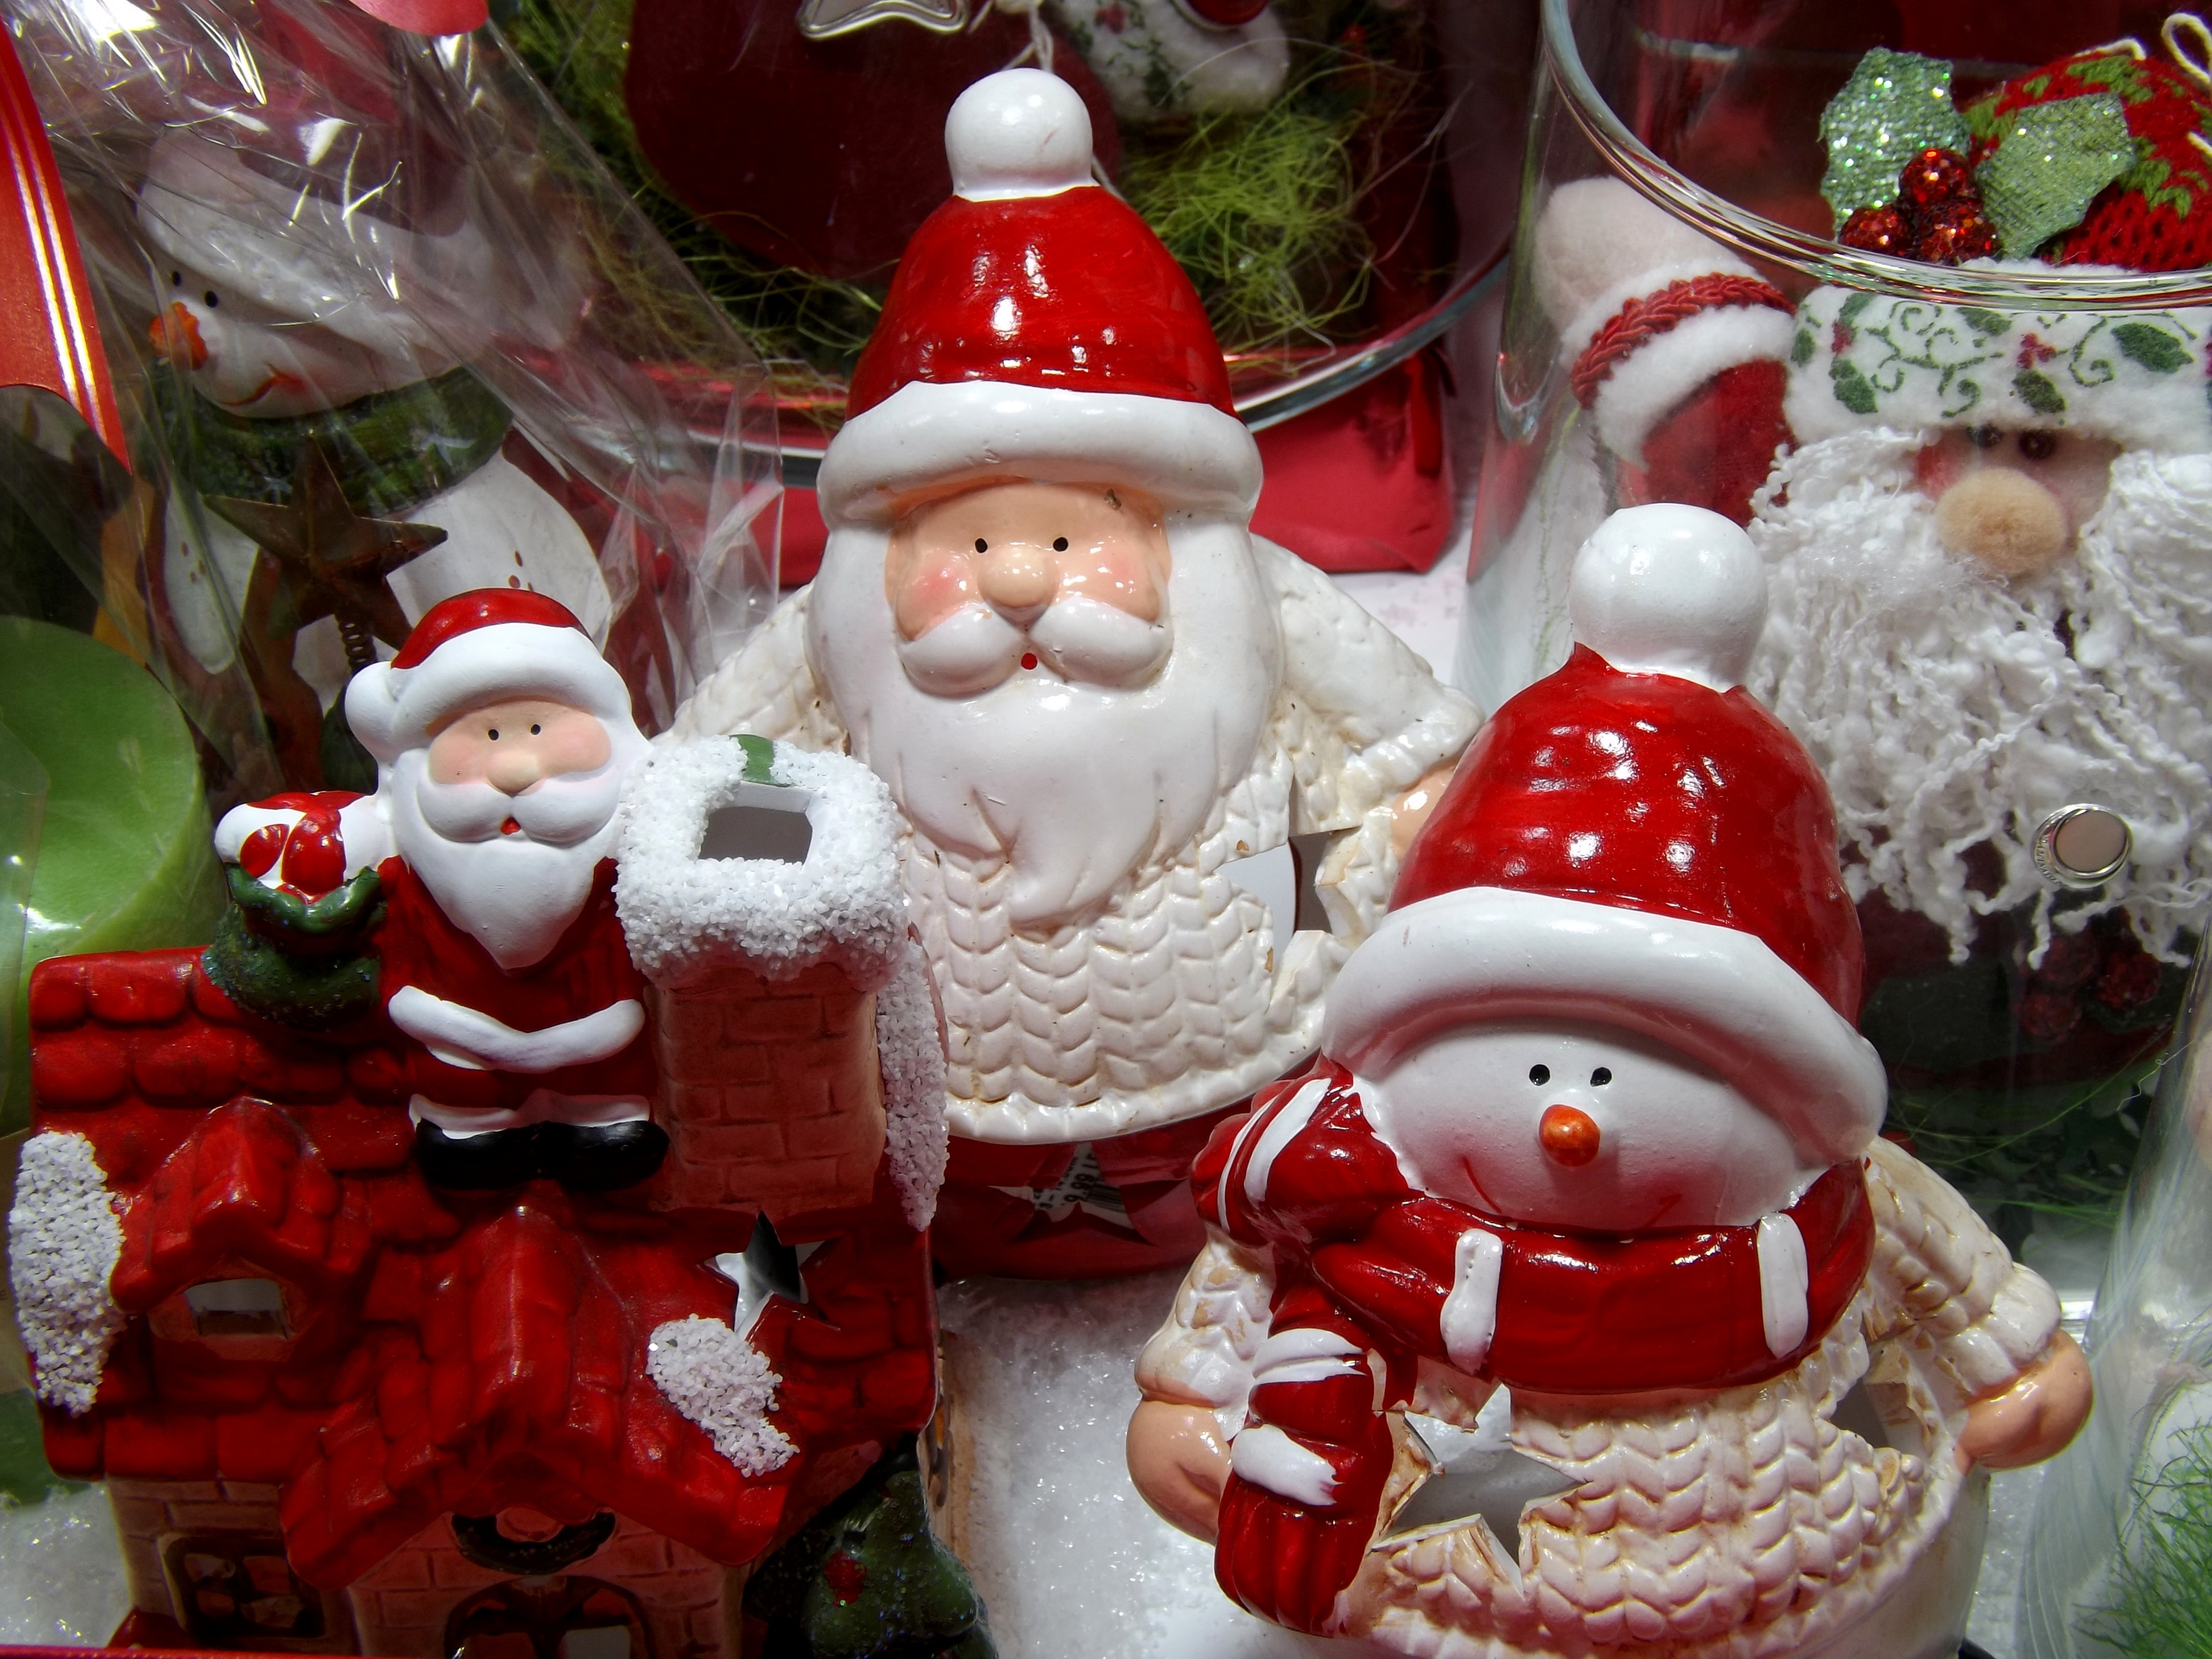
winter, monument, celebration, statue, decoration, red, holiday, christmas, toy, santa, christmas decoration, snowman, santa claus, garden gnome, fictional character, lawn ornament